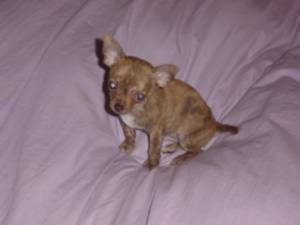
Breed: chihuahua